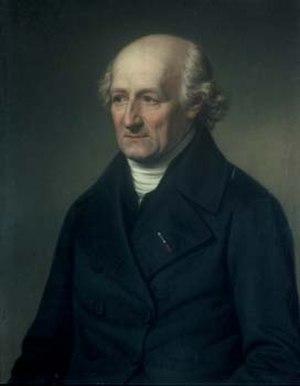
Friedrich Philipp Immanuel Niethammer est un théologien luthérien, philosophe de la religion et réformateur de l'éducation allemand natif du duché de Wurtemberg.
L'humanisme, terme créé à la fin du XVIIIᵉ siècle et popularisé au début du XIXᵉ siècle, a d'abord et pendant longtemps désigné exclusivement un mouvement culturel, philosophique et artistique prenant naissance au XIVᵉ siècle dans l'Italie de la Renaissance, puis se développant dans le reste de l’Europe. Moment de transition du Moyen Âge aux Temps modernes, ce mouvement est en partie porté par l'esprit de laïcité qui resurgit alors, point de départ d’une crise de confiance profonde qui affecte l'Église catholique.